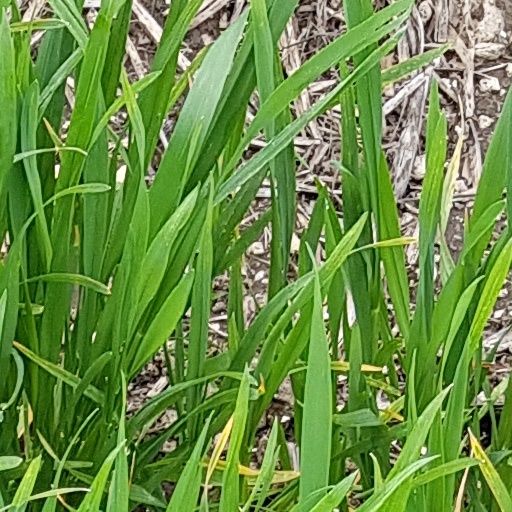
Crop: wheat